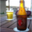
Label: bottle